Battle of Messines (1917)

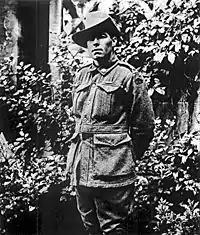

At on 8 June, the British attack to regain the Oosttaverne line from the river Douve to the Warneton road found few German garrisons present as it was occupied. German artillery south of the Lys bombarded the southern slopes of the ridge and caused considerable losses among Anzac troops pinned there. Ignorance of the situation north of the Warneton road continued; a reserve battalion was sent to reinforce the 49th Australian Battalion near the Blauwepoortbeek for the attack, which did not take place. The 4th Australian Division commander, Major-General William Holmes, went forward at and finally clarified the situation.